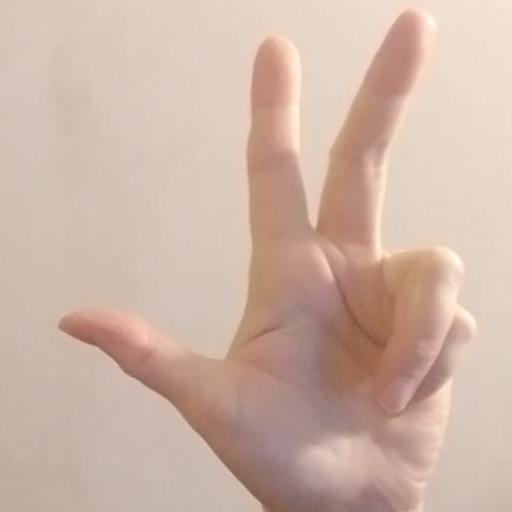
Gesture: three2